Gustav Walter

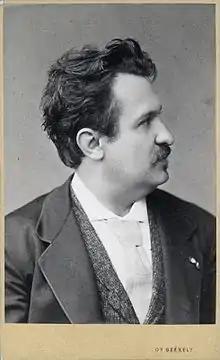
Gustav Walter

Gustav Walter (11 February 1834, Bílina, Bohemia – 31 January 1910, Vienna) was a German (from Bohemia) operatic lyric tenor who sang leading roles for more than 30 years at the Vienna Staatsoper in Austria. He was a highly regarded interpreter of the vocal music of Wolfgang Amadeus Mozart and the lighter tenor roles composed by Richard Wagner. Walther also created the role of Assad in the world premiere of Karl Goldmark's "Die Königin von Saba" and performed in some Italian and French operas.